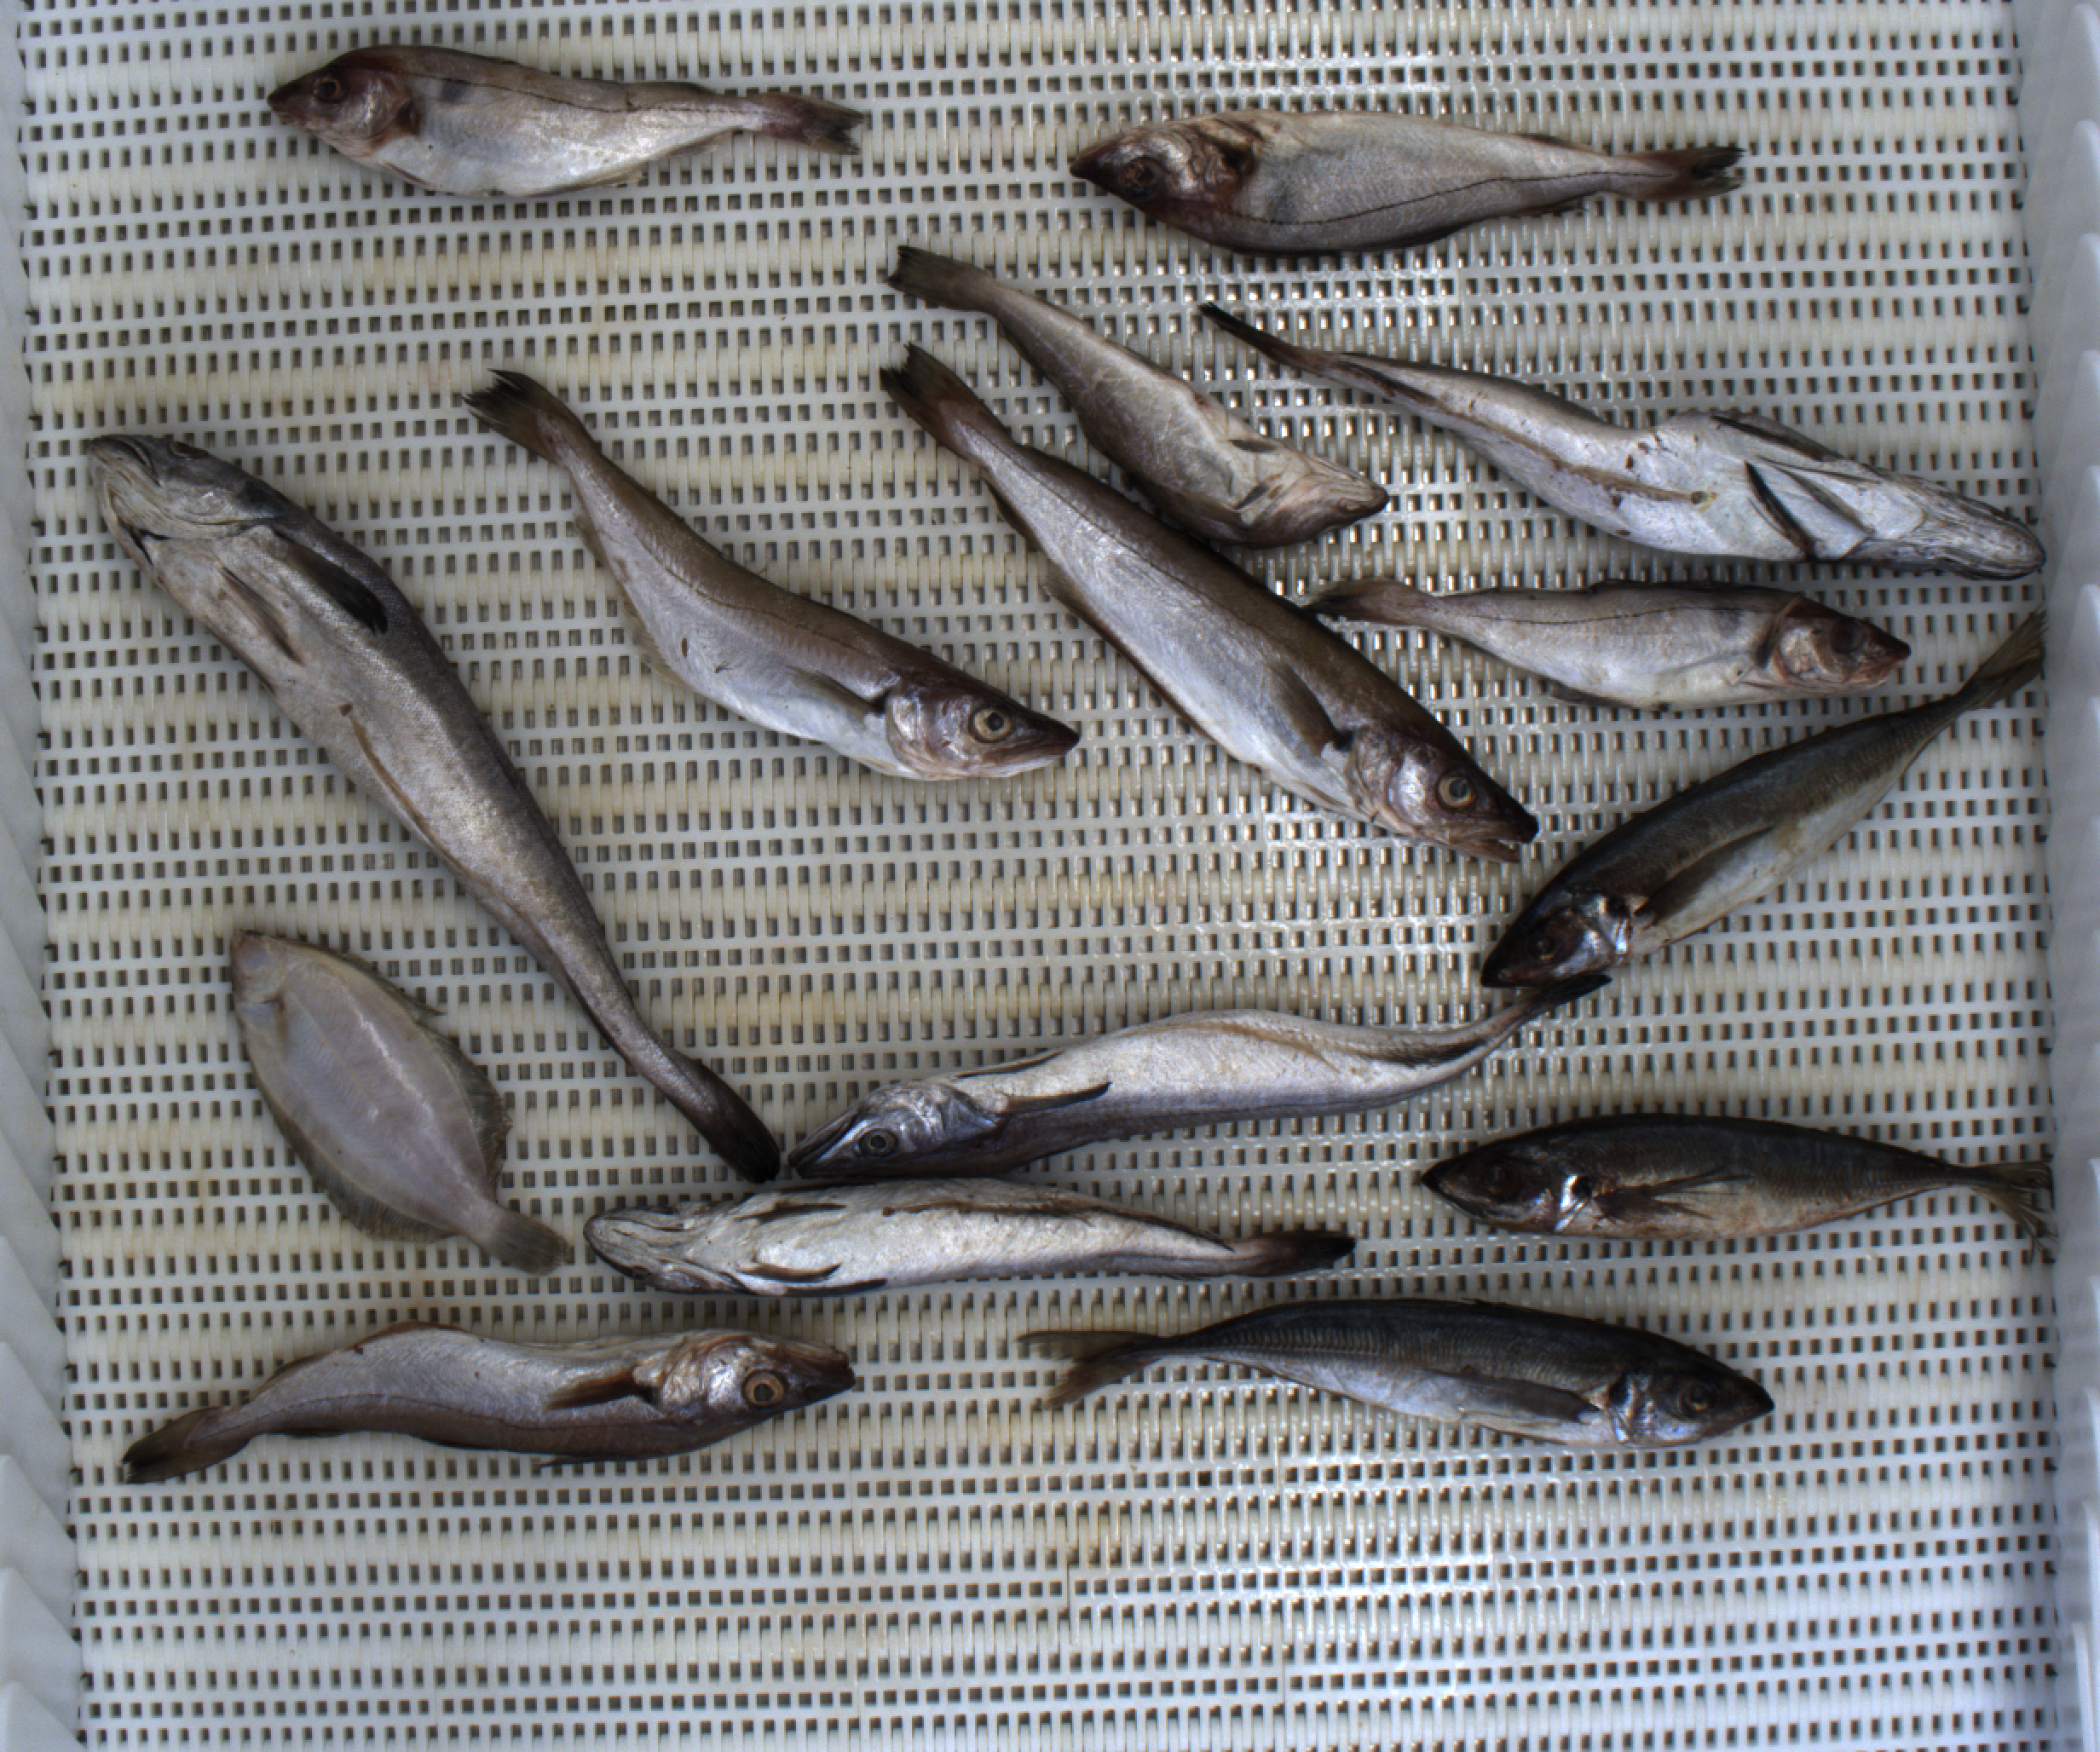
Total fish: 15
Cod: 1
Haddock: 3
Whiting: 3
Hake: 4
Horse mackerel: 3
Saithe: 0
Other: 1